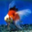
Label: aquarium_fish